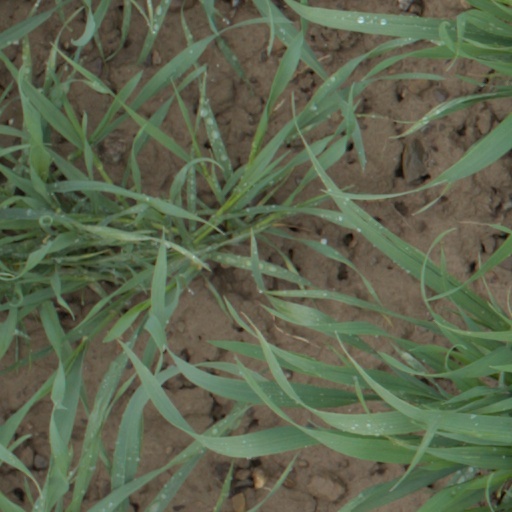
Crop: wheat